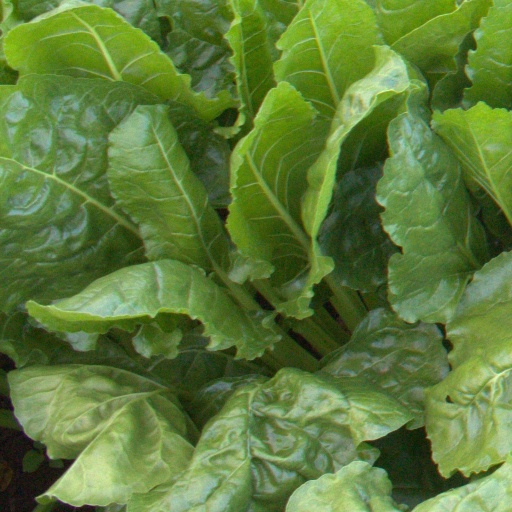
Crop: sugar beet